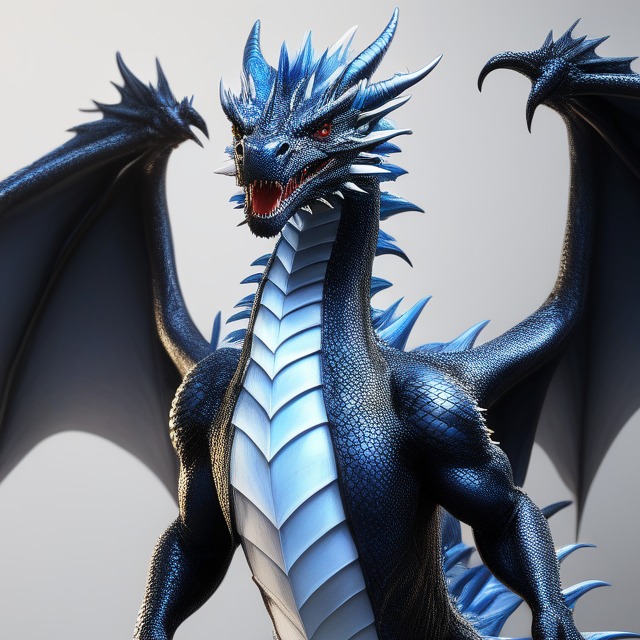
미적 점수 (1~10점): 1